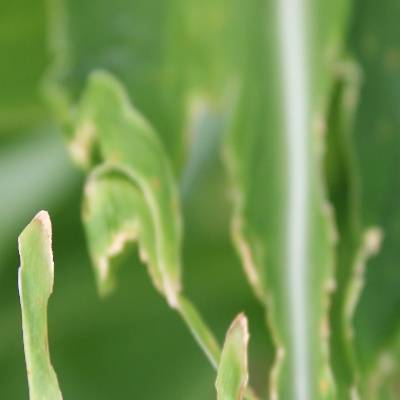
Crop: Maize
Condition: fall armyworm